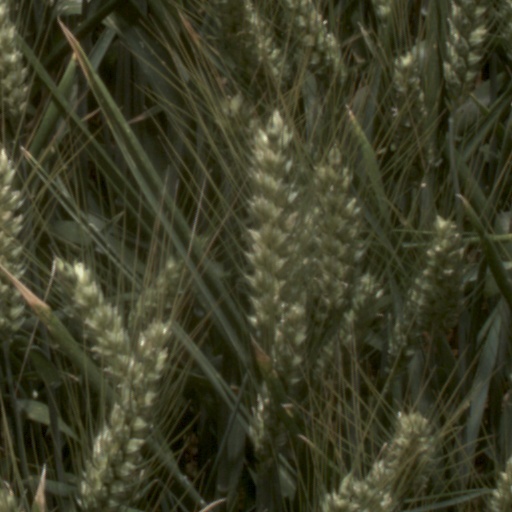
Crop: wheat